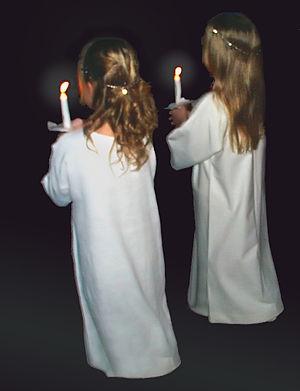
La Sainte-Lucie est une fête ayant lieu le 13 décembre en honneur de la fête de sainte Lucie de Syracuse. Elle marque, avec l'Avent, le début de la saison de Noël. Traditionnellement une fête importante dans toute la Chrétienté occidentale, elle est aujourd'hui célébrée en Scandinavie et en Europe méridionale, particulièrement en Suède, au Danemark, en Norvège, en Finlande, en Italie, en Islande et en Croatie.